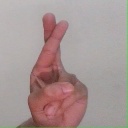
अक्षर: र